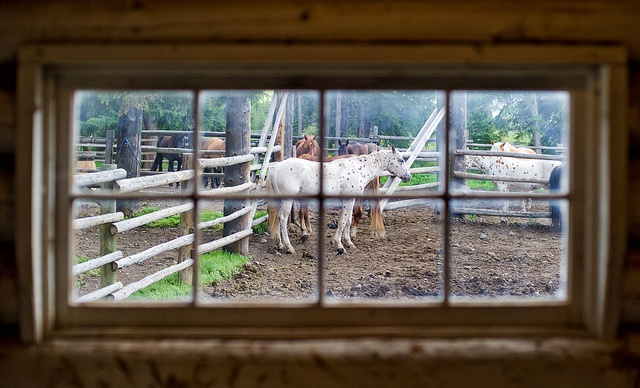
A window over looking an animal pen with animals in it.
Looking out of a window at a couple of horses in an enclosed dirt patch.
The view of a horse paddock taken through a window.

Horse viewed out from a bar window in a fenced in enclosure.
A barn window looking out into a dirt choral with two horses.